Marici (Buddhism)

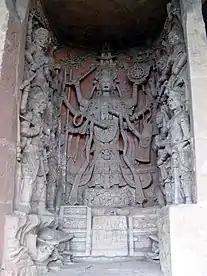
Mārīcī wielding various dharma instruments in the Dazu Rock Carvings in Dazu District, Chongqing, China. Dated to the Song dynasty (960–1279).

Mārīcī is sometimes considered an incarnation of the Bodhisattva Cundī, with whom she shares similar iconography. She is also worshiped as the goddess of light and the guardian of all nations, whom she protects from the fury of war.